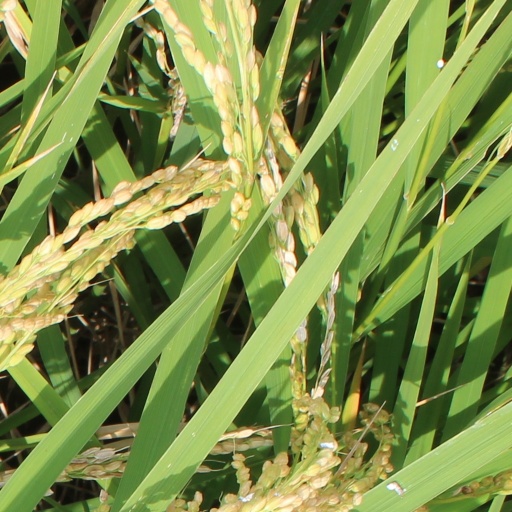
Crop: rice